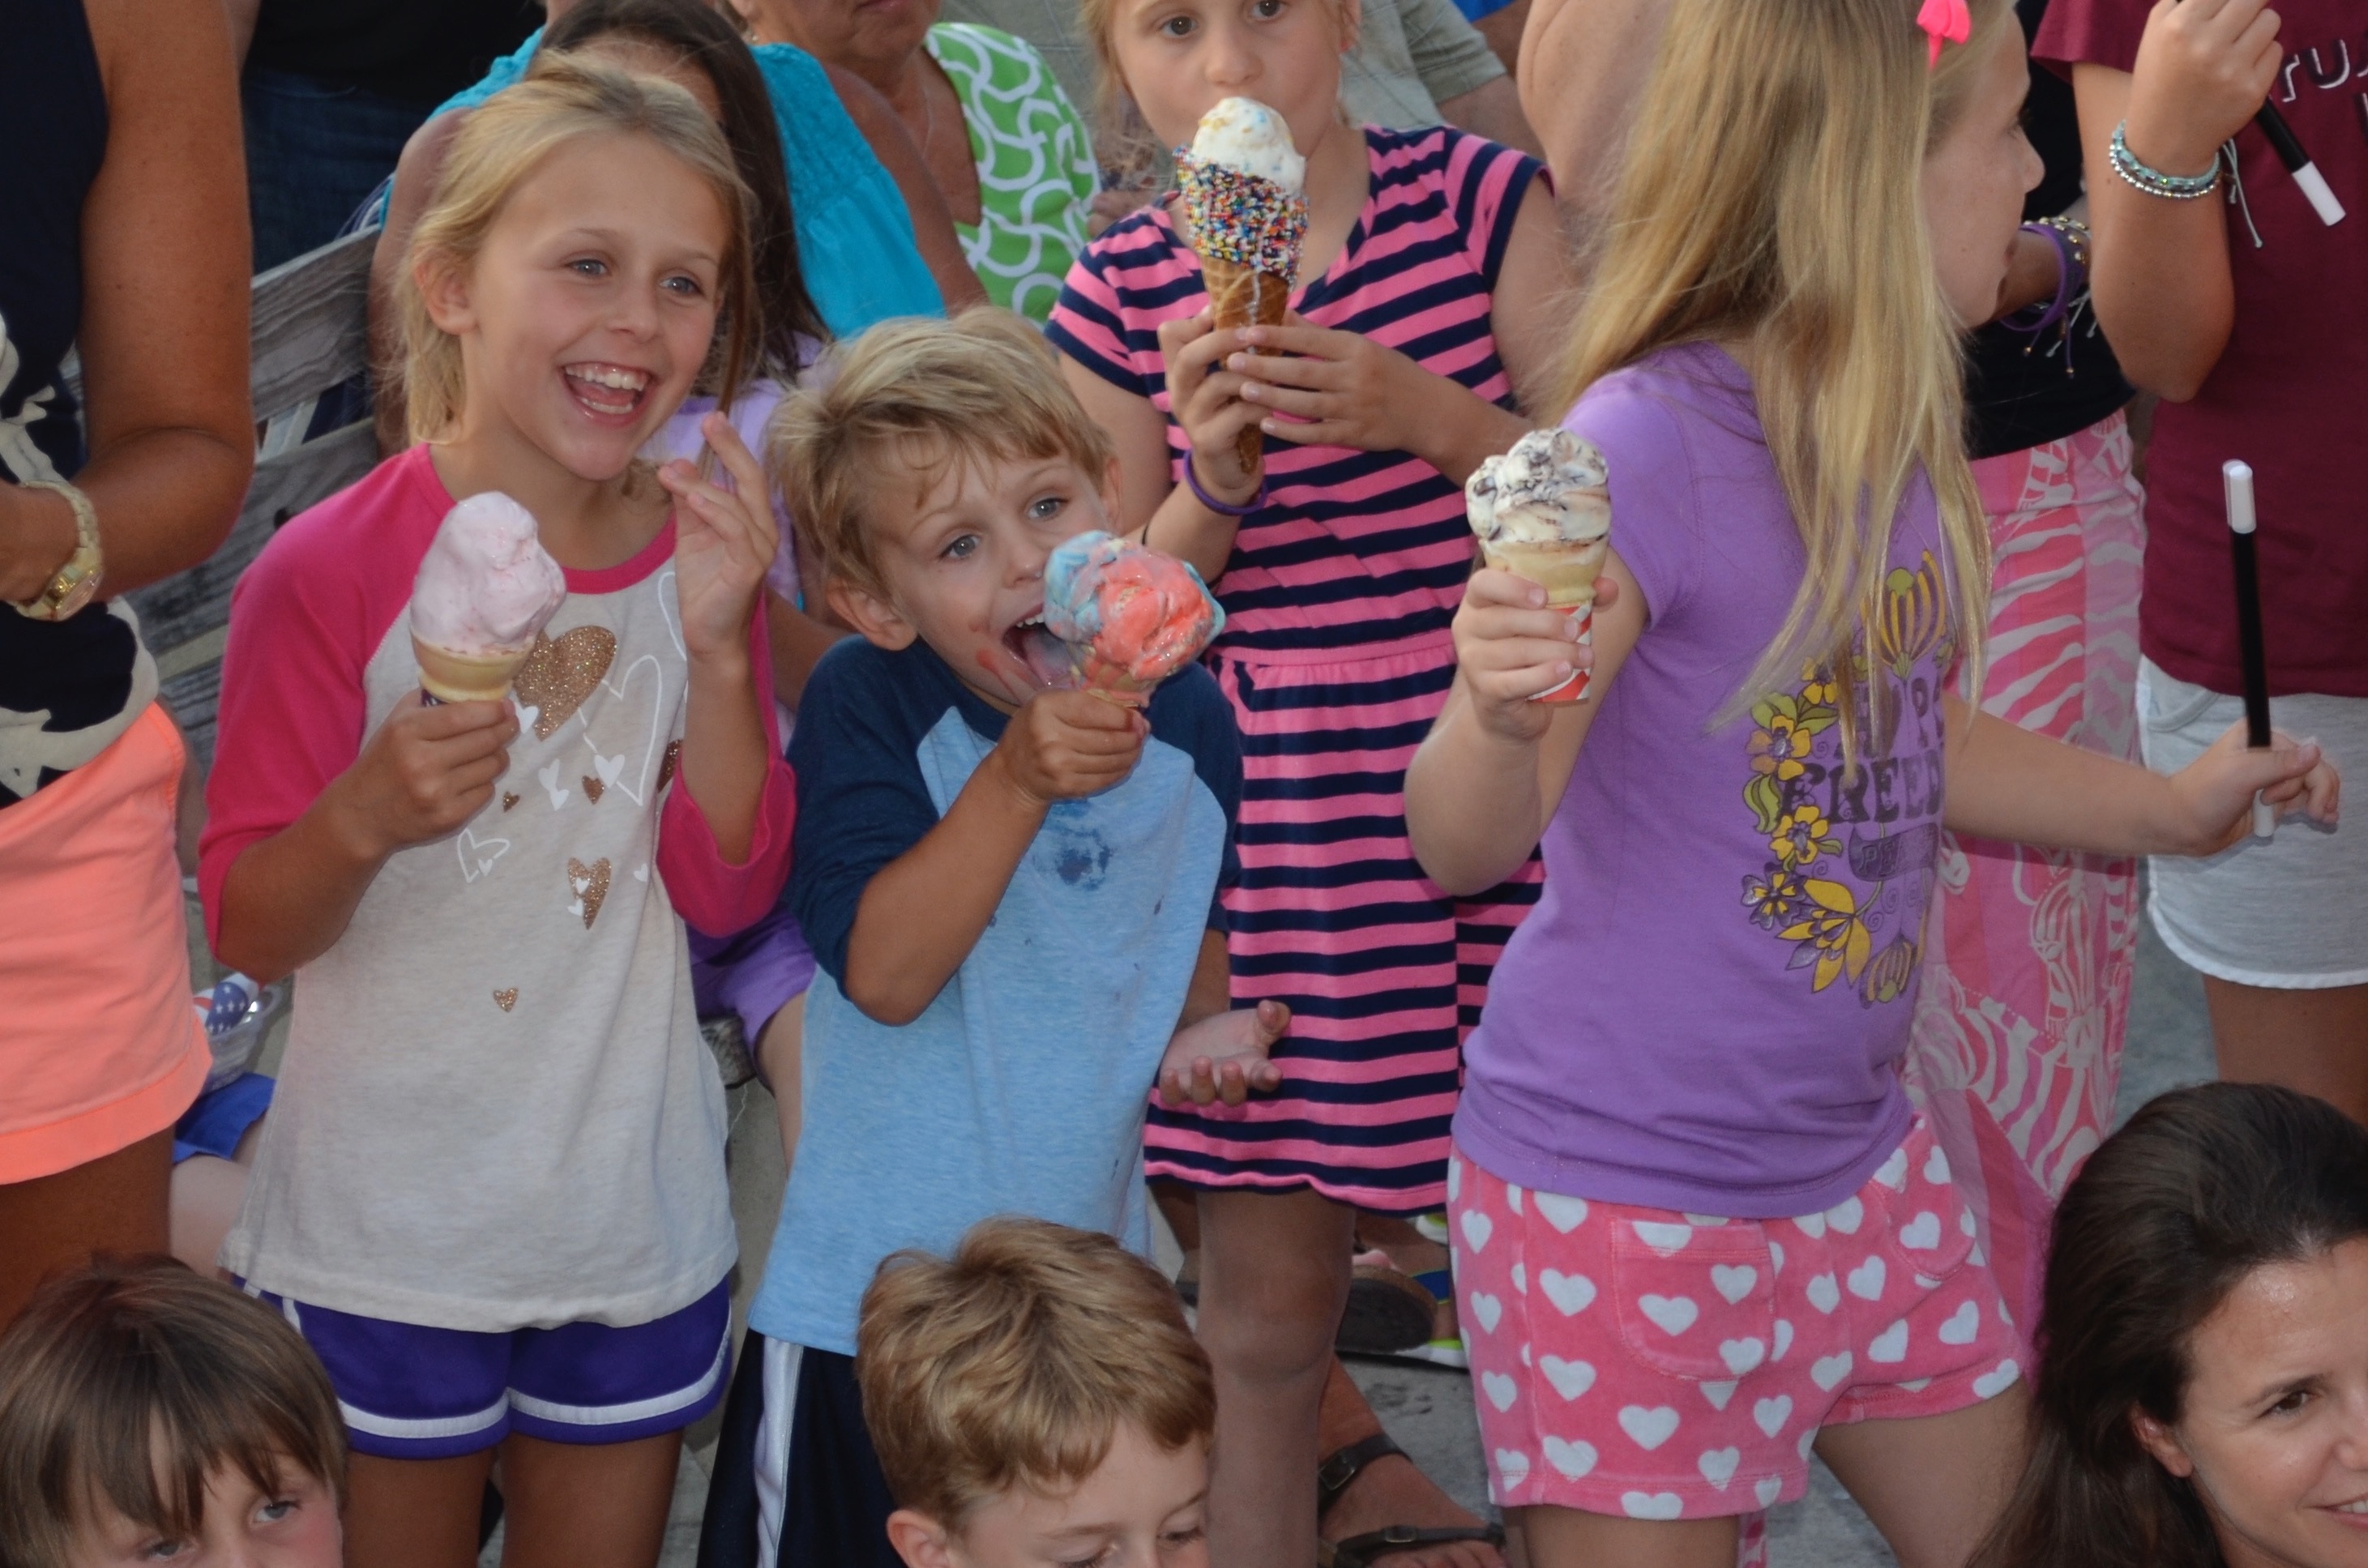
people